Kuchinoshima

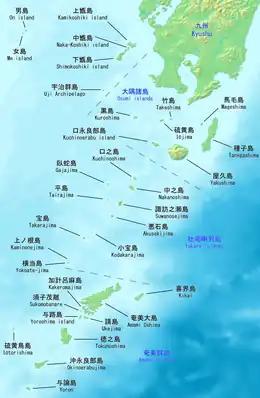
Map of Tokara islands with Kuchinoshima

Kuchinoshima is the northernmost inhabited island in the Tokara archipelago, and is located northeast from Nakanoshima. The highest elevation is located in the eastern part of the island, with a height of above sea level. Maedake, in the northern part of the island at , and in the western part of the island at , are the three volcanos which make up the island. Although there has been no eruption recorded in historical times, Moedake emits steam, and discoloration of the ocean in nearby waters in 2001 indicates ongoing volcanic activity.